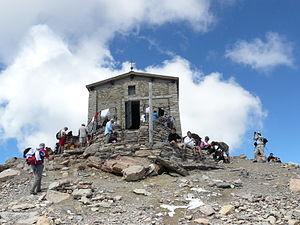
Vue de la chapelle du Mont Thabor dans les Alpes françaises Italiano: La cappella costruita sulla vetta del Monte Thabor nelle Alpi Cozie.
Le mont Thabor est un sommet des Alpes françaises, situé dans le massif des Cerces et précisément dans le chaînon du Thabor, au sud-ouest de Modane, à l'intersection des communes de Valmeinier et Orelle en Savoie, ainsi que Névache dans les Hautes-Alpes. Du côté de Névache, il ferme la vallée Étroite située dans les Hautes-Alpes. Il culmine à 3 178 m d'altitude. Il est dominé au nord par le pic du Thabor. Il est principalement composé de quartzite et de verrucano.
Melezet, aujourd’hui en Italie, est une ancienne communauté des escartons du Briançonnais, une ancienne commune de la province de Suse du royaume de Sardaigne, de l'arrondissement de Suse du département du Pô du Premier Empire, de la circonscription de Suse du royaume d'Italie.